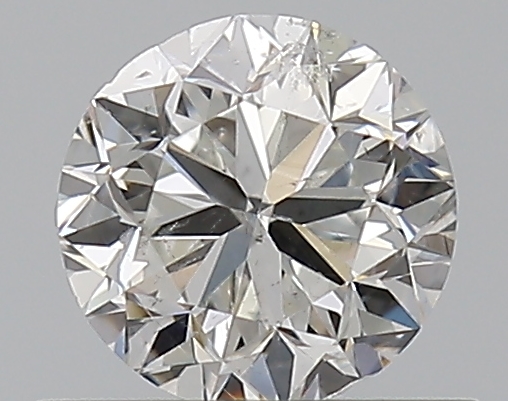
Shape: round
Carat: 0.5
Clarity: SI2
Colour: G
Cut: GD
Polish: VG
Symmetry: VG
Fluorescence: N
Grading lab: GIA
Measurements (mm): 4.79 x 4.85 x 3.21